Tiki-taka

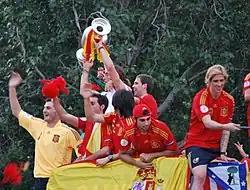
Spain, European champions in 2008

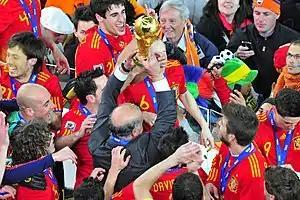
Spain, world champions in 2010

Tiki-taka has been used successfully by the Spain national team, first under Luis Aragonés to win Euro 2008, and subsequently under Vicente del Bosque to win the 2010 World Cup and Euro 2012. It was also used to great success by Barcelona under Pep Guardiola between 2008 and 2012; his team won six trophies in 2009 (including a Continental Treble of La Liga, the Copa del Rey, and the 2008–09 UEFA Champions League, followed by the UEFA Super Cup, the Spain Super Cup, and the FIFA Club World Cup). The team's attacking, possession-based tiki-taka tactics and 4–3–3 formation also allowed them to win two more consecutive La Liga titles, as well as the 2010–11 UEFA Champions League, among other trophies. While Luis Enrique adopted a faster and more direct tactical approach during his tenure as Barcelona's manager, he also used some similar aspects of tiki-taka, such as an exciting, attacking–minded, possession–based passing game, and building plays from the back on the ground, while instead successfully modifying other elements of his team's gameplay, and abandoning the use of long balls that had characterised Tata Martino's spell with the team. He led Barcelona to a second continental treble during the 2014–15 season, capturing La Liga, the Copa del Rey, and the 2014–15 UEFA Champions League.